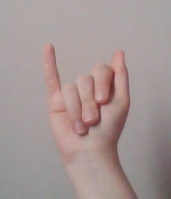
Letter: meem